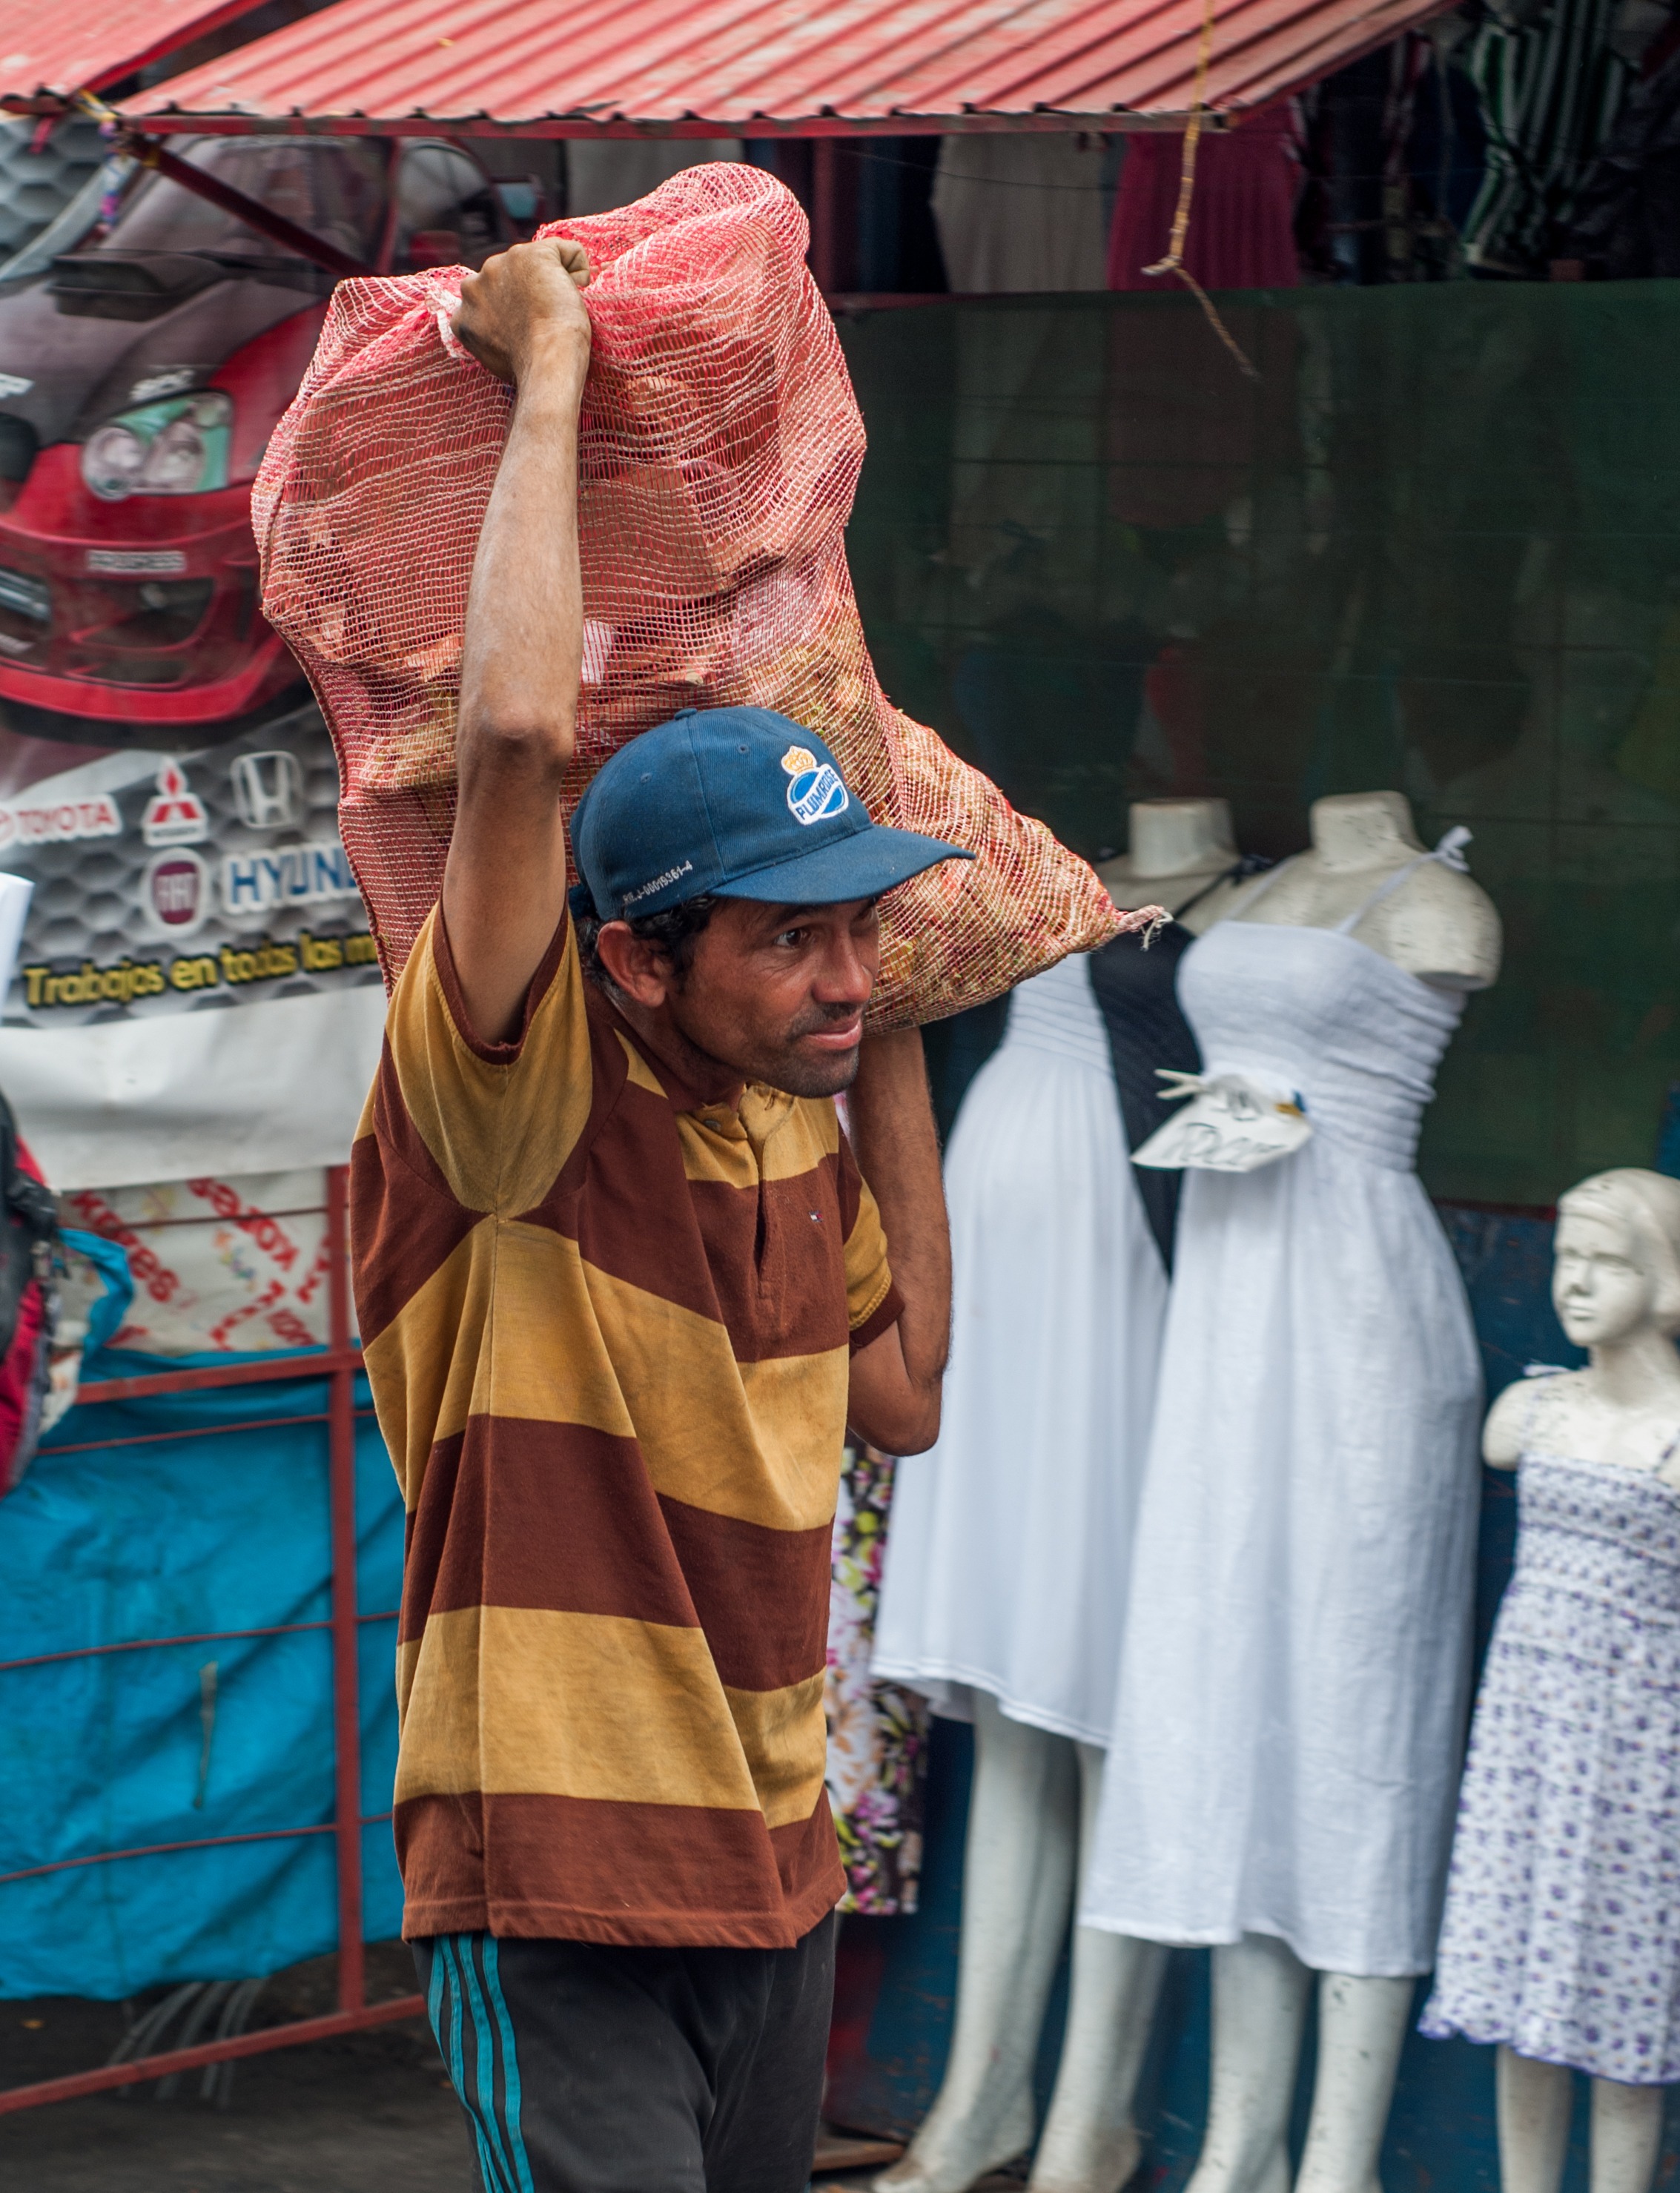
man, working, people, shop, portrait, produce, color, bag, business, clothing, outside, worker, festival, laborer, maracaibo, toiling